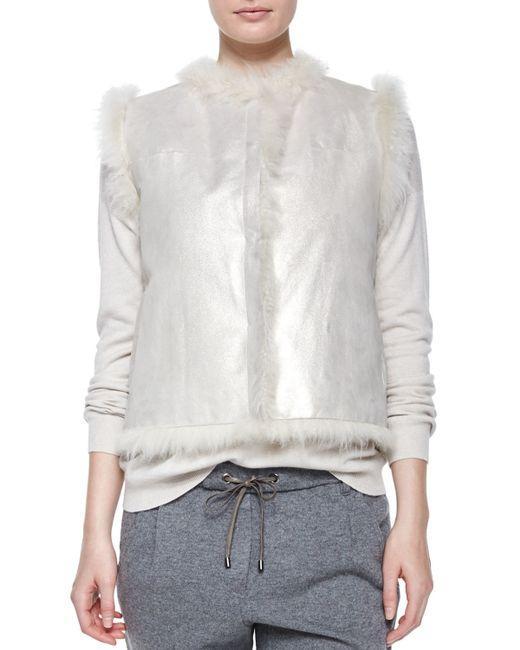
Ärmellose weiße Jacke mit Fell für Damen